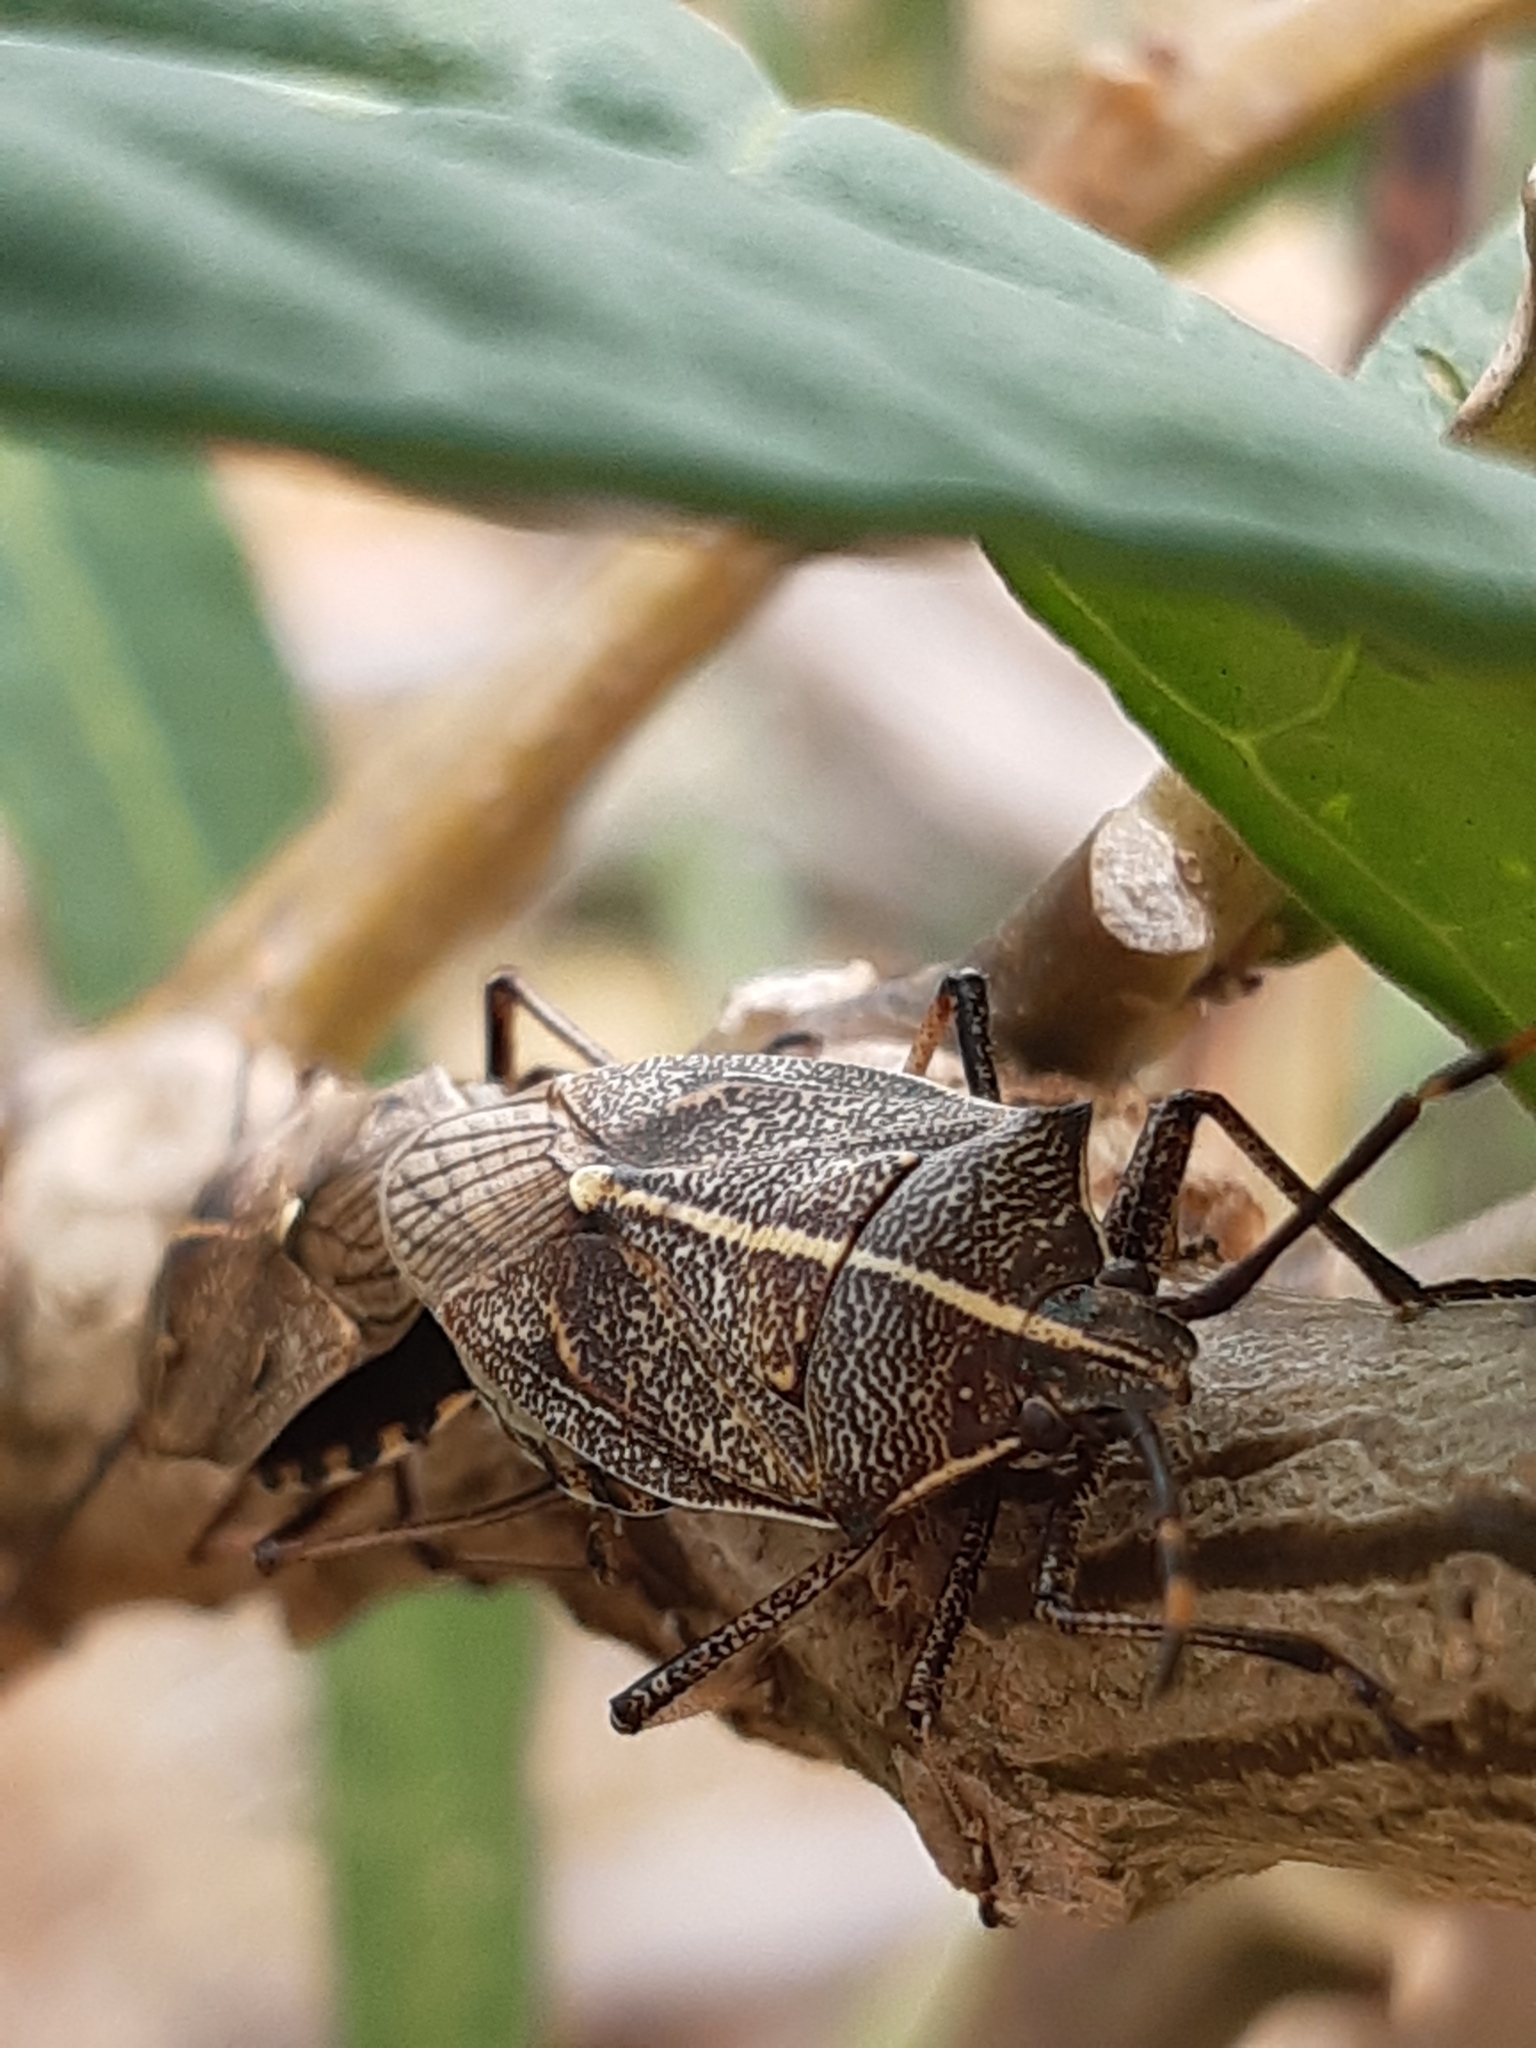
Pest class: stink_bug